List of informally named Mesozoic reptiles

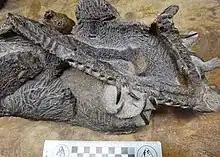
Mandible of "Satsuma-utsunomiya-ryu"

The "Kitadani goniopholidid", also called as "Tetori-wani" (テトリワニ, "Tetori crocodile") is a goniopholidid crocodyliform known from Kitadani Formation of Japan. Nearly complete skeleton was discovered in 1982, which is the first vertebrate record from Kitadani Dinosaur Quarry. Partial materials described in 2024 are likely to belong to the same taxon.